Claire Lomas

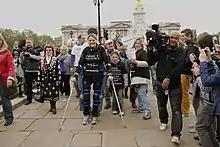
Claire Lomas supported by spectators during her 2012 Virgin London Marathon walk

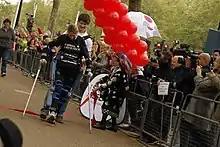
Claire Lomas crossing the finish line

Claire Lomas (21 March 1980 – 22 August 2024) was a British campaigner, fundraiser, motivational speaker, and former event rider and chiropractor. She became a paraplegic as a result of a riding accident in 2007. In 2012, she finished the 32nd Virgin London Marathon in 17 days using the ReWalk robotic suit. Her death following an accident in